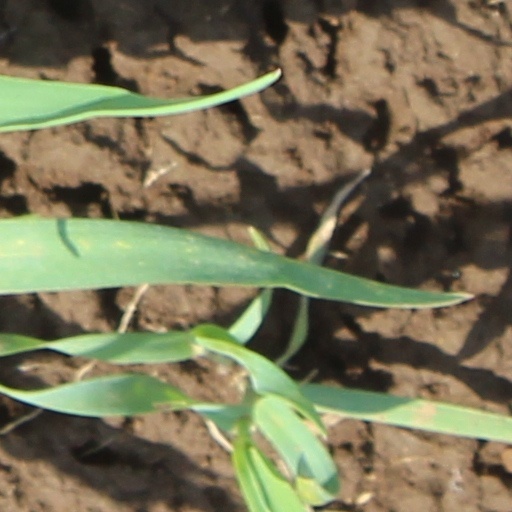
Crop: wheat